Allando Matheson

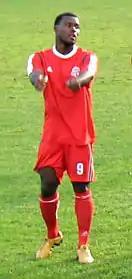
Matheson in 2010

Allando Matheson (born February 29, 1992) is a former Jamaican-Canadian soccer player who played in the forward position.